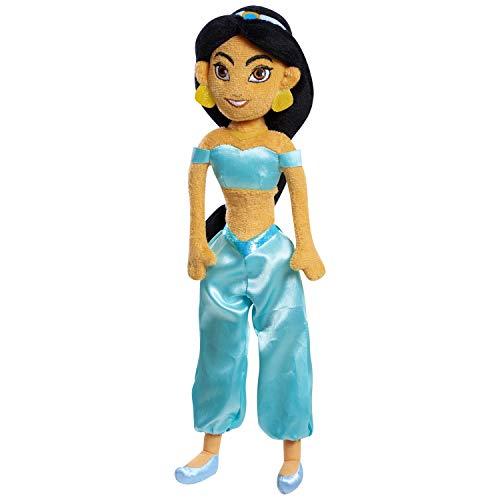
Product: Disney Aladdin Jasmine Plush
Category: Toys & Games | Stuffed Animals & Plush Toys
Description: Bring home the adventures of Disney's Aladdin with this Plush Jasmine Doll Jasmine stands 12" tall and features deluxe embroidered details and beautiful plush hair in her signature ponytail Jasmine comes dressed in her teal outfit from the film with matching earrings and headband.
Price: $9.95
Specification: ProductDimensions:5x3x12inches|ItemWeight:5.6ounces|ShippingWeight:5.6ounces(Viewshippingratesandpolicies)|ASIN:B07DDT35FB|Itemmodelnumber:15406|Manufacturerrecommendedage:36months-10years